Maarten van Heemskerck

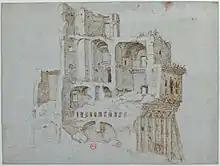
Maarten van Heemskerck, "Les ruines de la Casa dei Crescenzi"

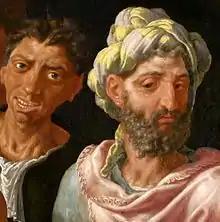
Detail of Ecce Homo Altarpiece (1544), National Museum, Warsaw. Exaggerated expressions and robust musculature created with relatively little paint are prime characteristics of Heemskerck's style.

Heemskerck produced designs for a set of engravings, showing eight, rather than the usual seven wonders of the ancient world. His addition to the conventional list was the Colosseum in Rome, which, unlike the others, he showed in ruins, as it was in his own time, with the speculative addition of a giant statue of Jupiter in the centre. They were engraved by Philip Galle and published in 1572.